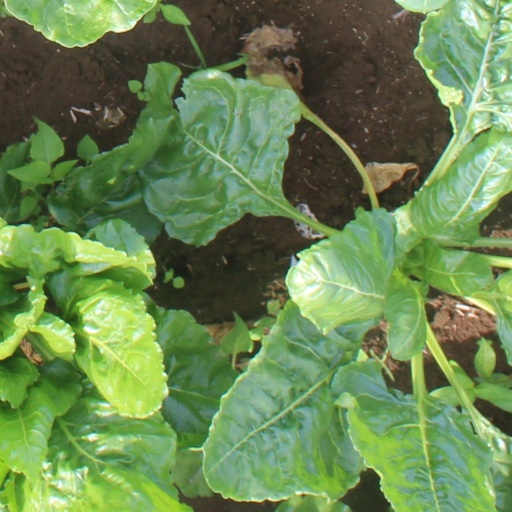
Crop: sugar beet